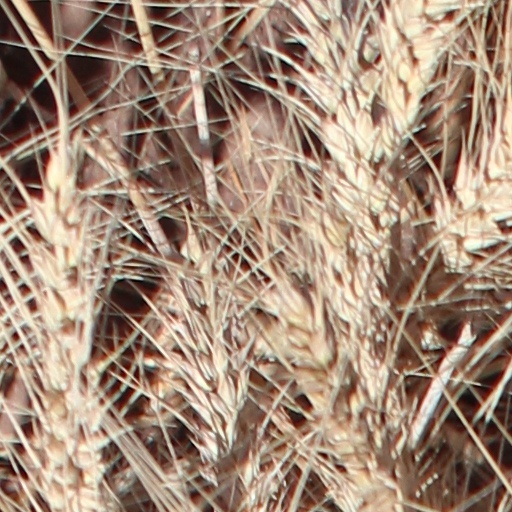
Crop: wheat